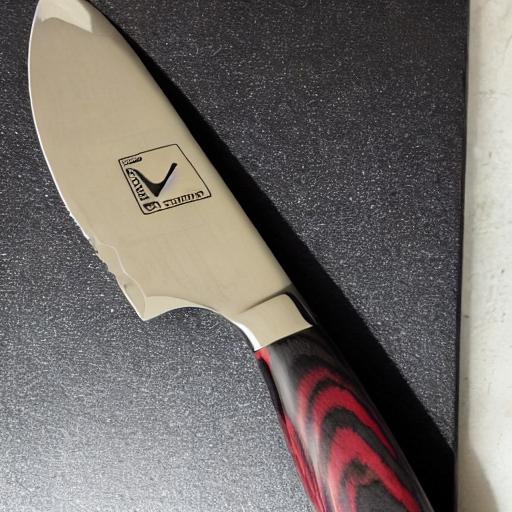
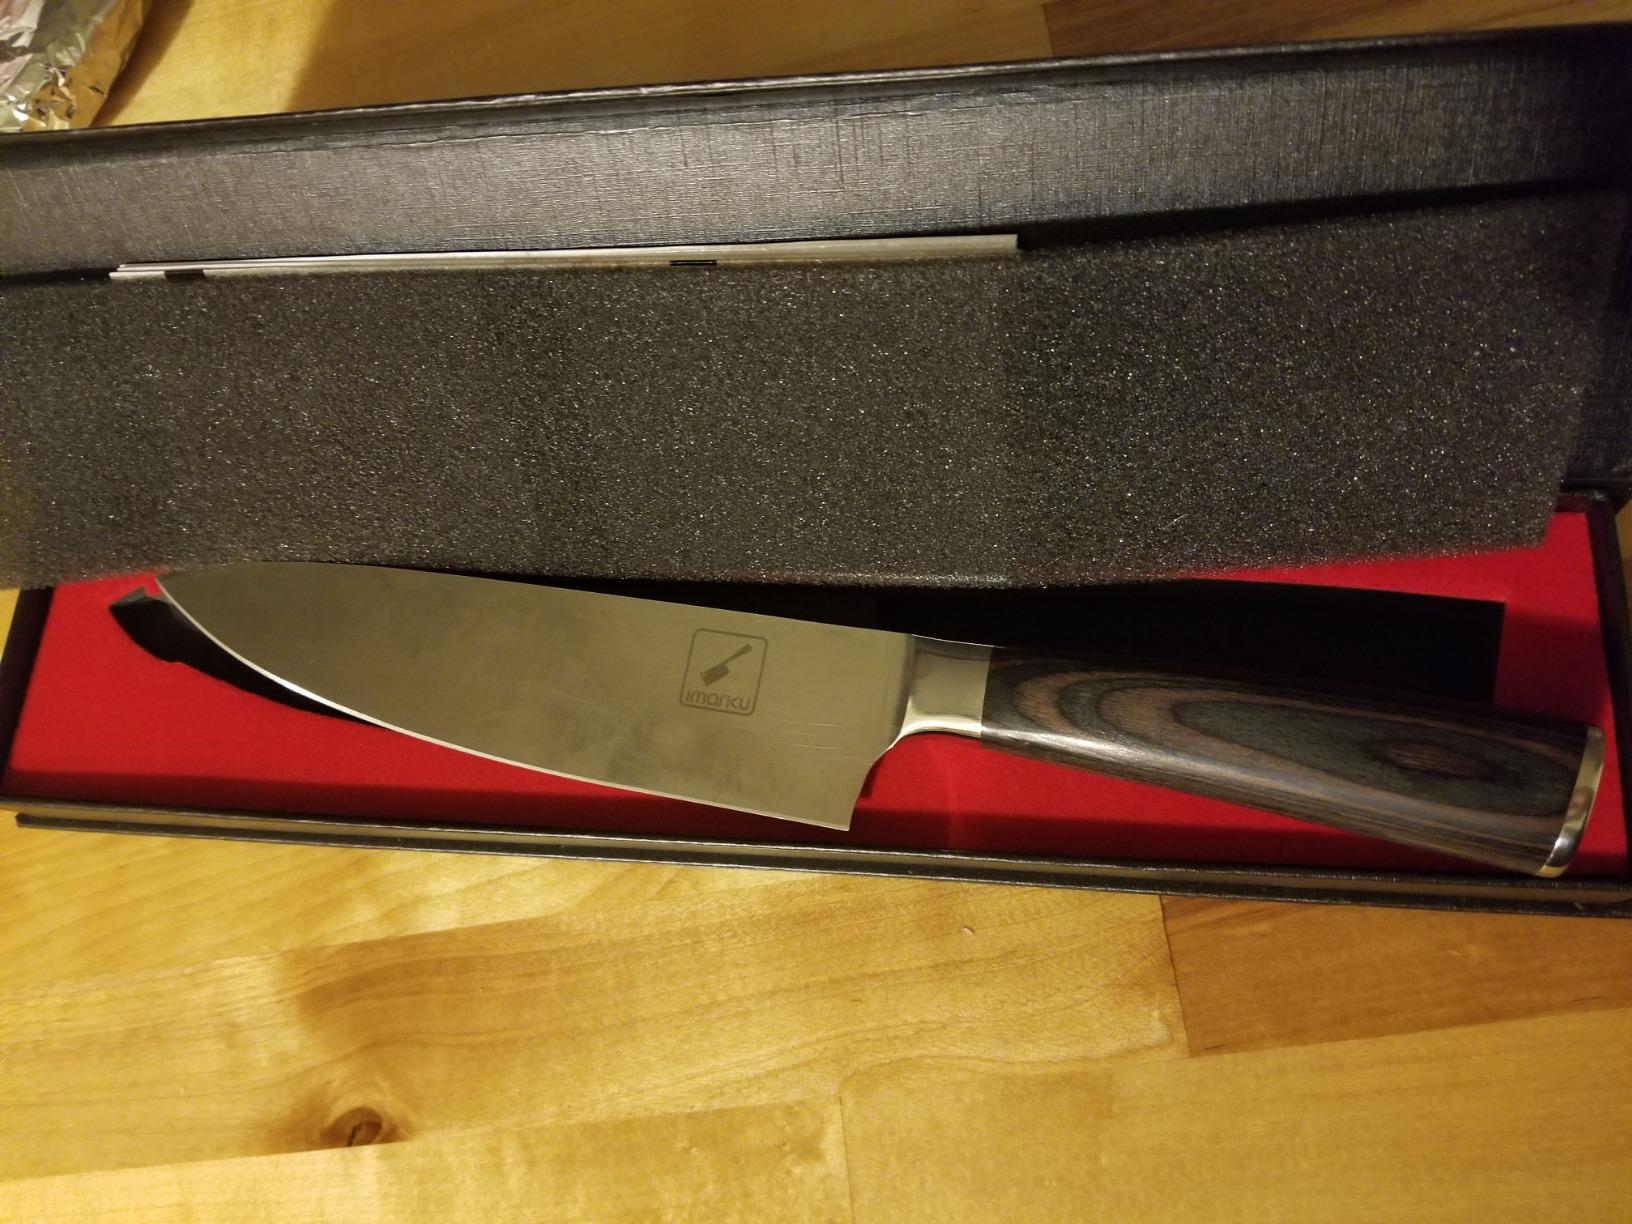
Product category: items_knife
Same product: no